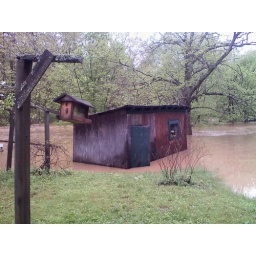
in our 4 years here, the river never before surrounded the old chicken coop.